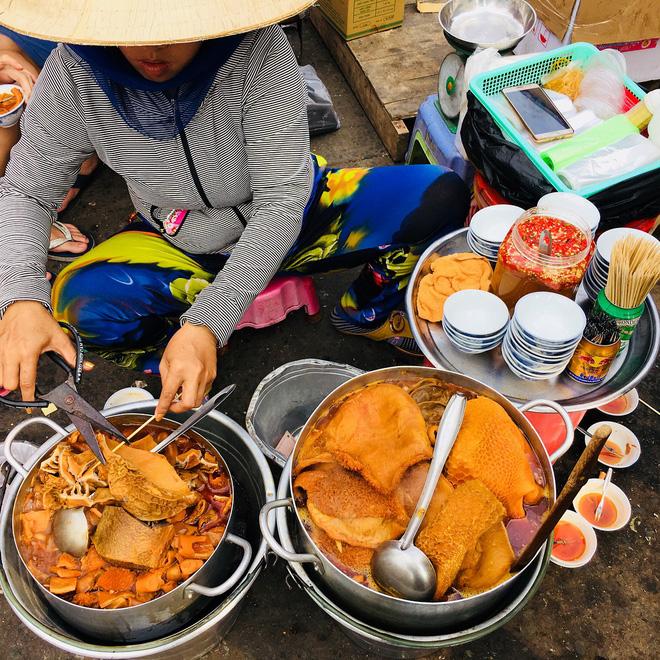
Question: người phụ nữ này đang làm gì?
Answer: cô ấy đang cắt phá lấu